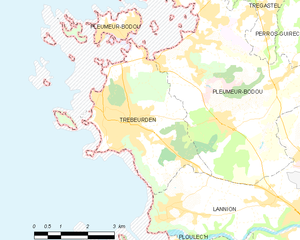
Trébeurden [tʁebœʁdɛ̃] est une commune française située dans le département des Côtes-d'Armor en région Bretagne.